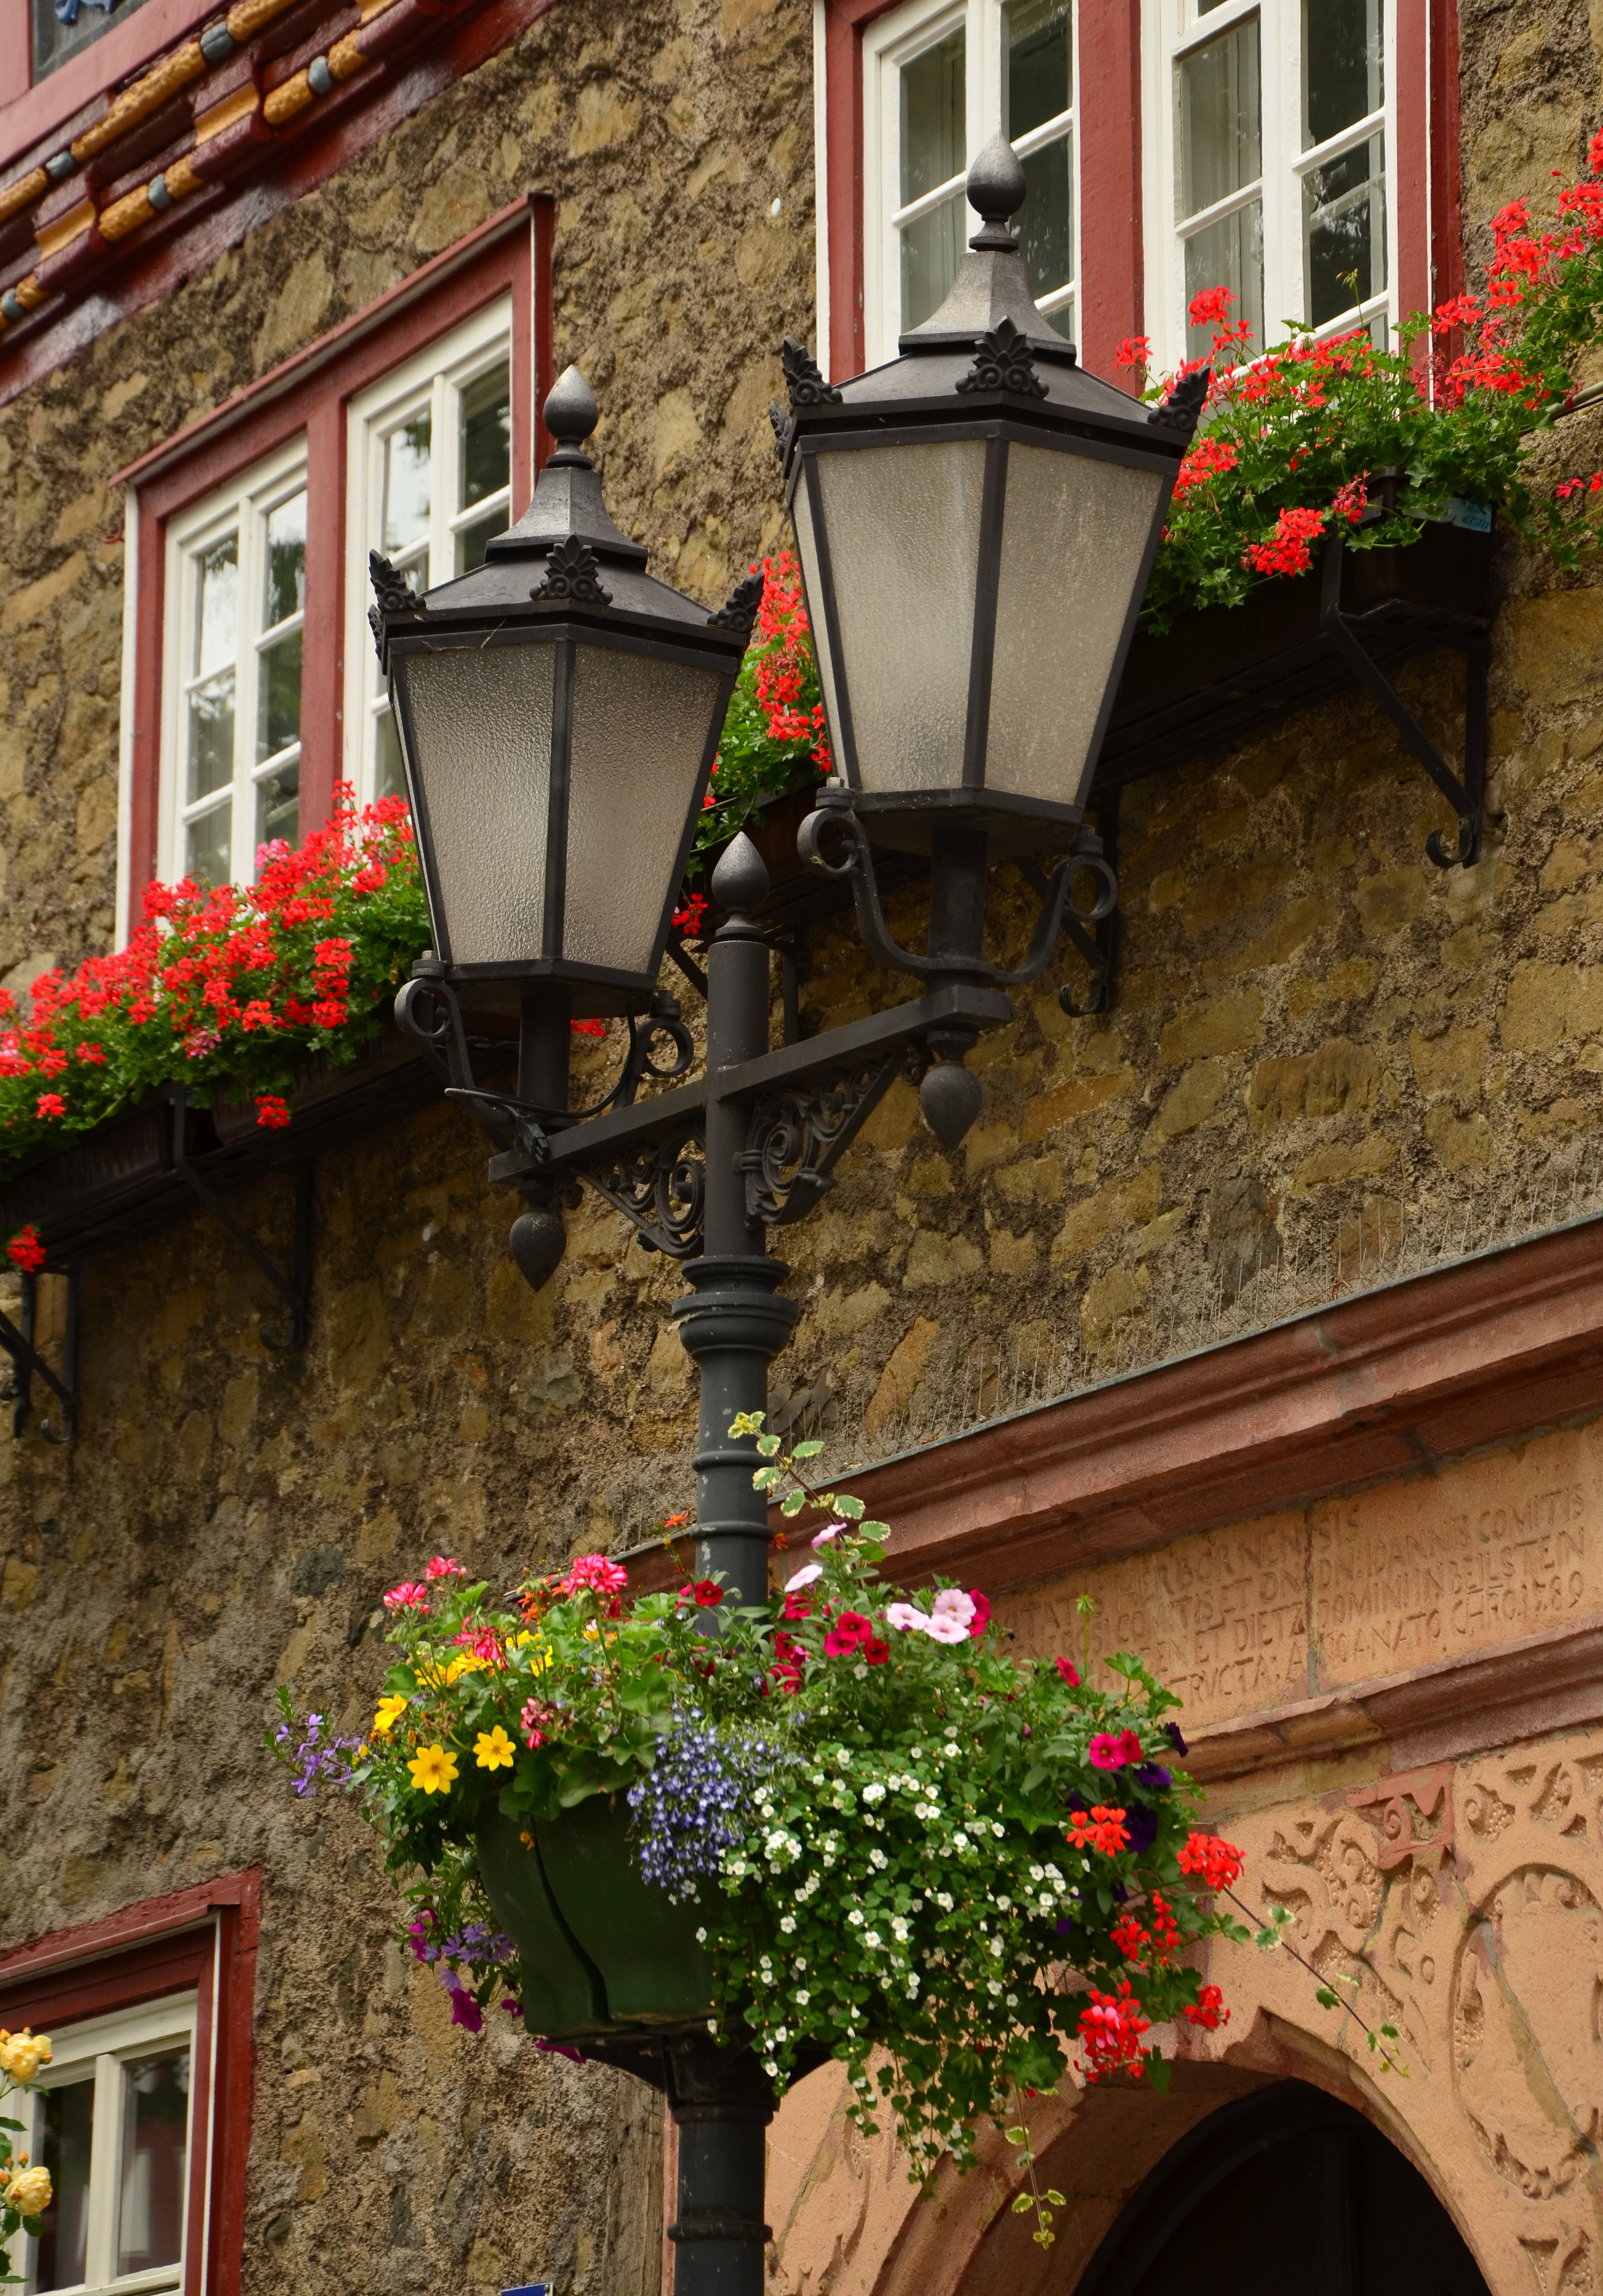
light, architecture, street, house, flower, window, town, alley, home, wall, balcony, lantern, red, lighting, street lamp, old town, courtyard, yard, floristry, floral decorations, street lighting, schmie de ei sern, historic street lighting